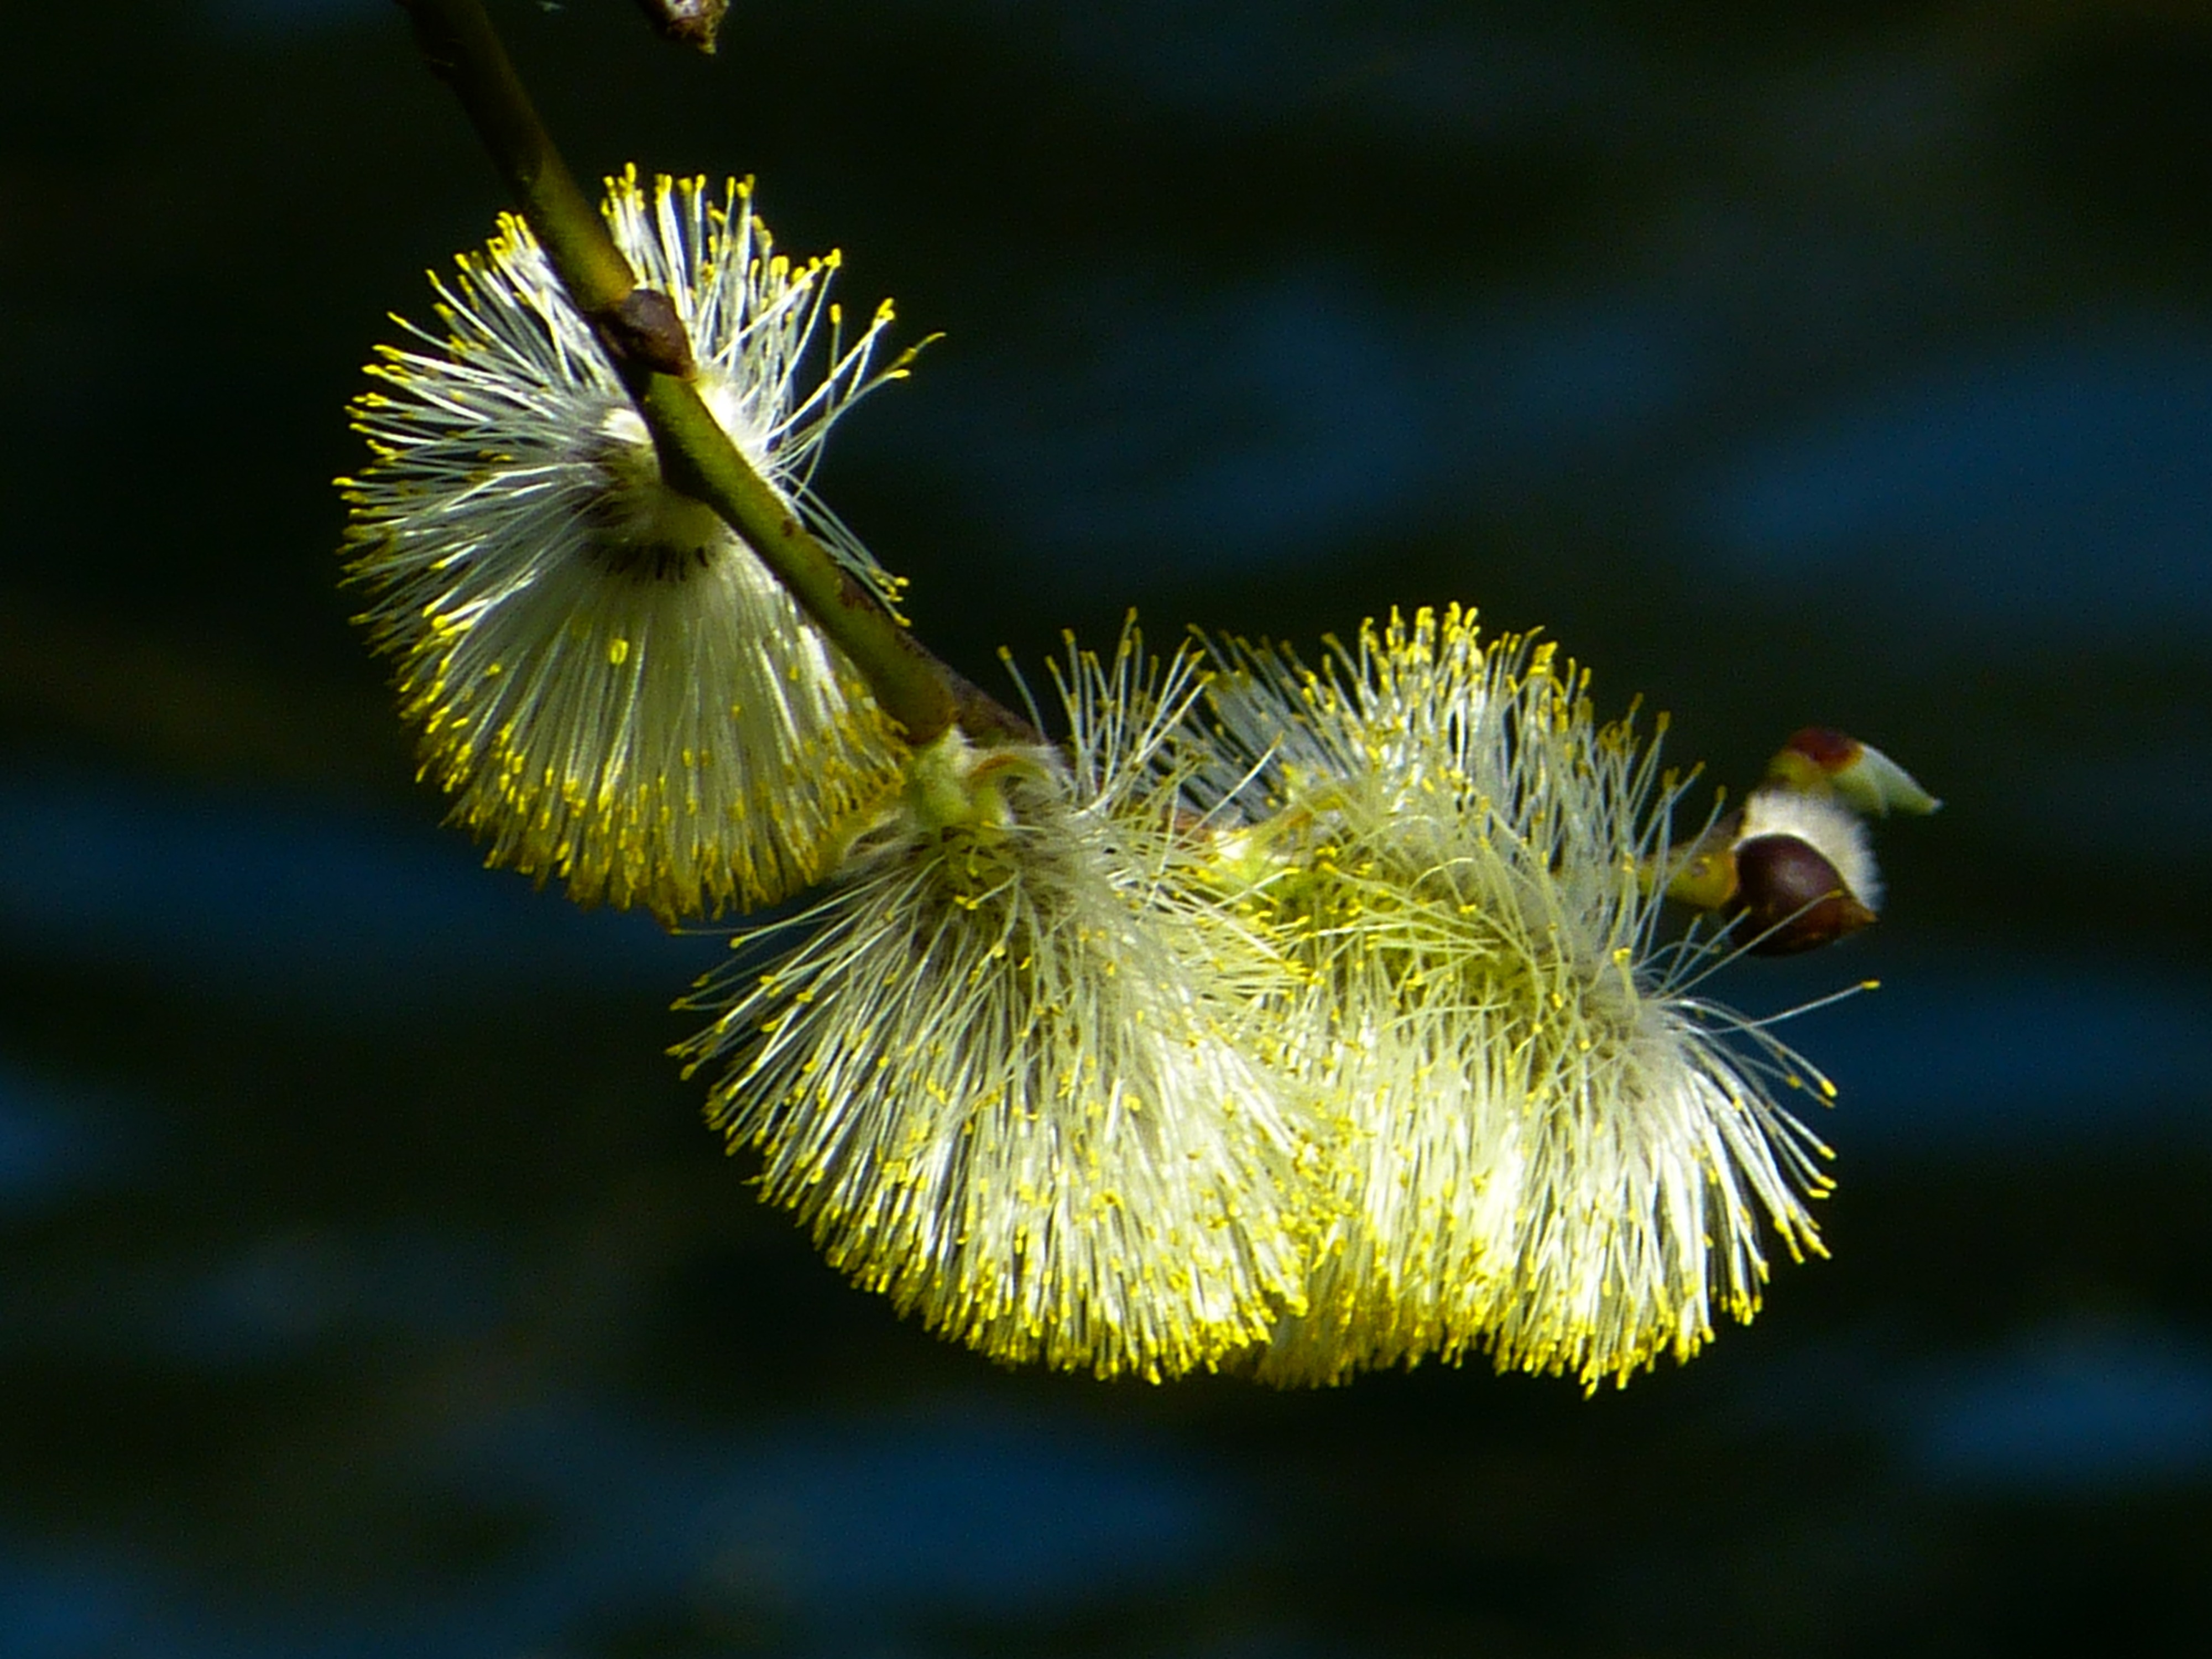
tree, nature, branch, blossom, plant, photography, leaf, flower, bloom, wildlife, pollen, spring, green, produce, insect, botany, yellow, flora, fauna, close up, branches, bud, macro photography, flowering plant, palm kitten, grazing greenhouse, pussy willow, plant stem, land plant, thorns spines and prickles